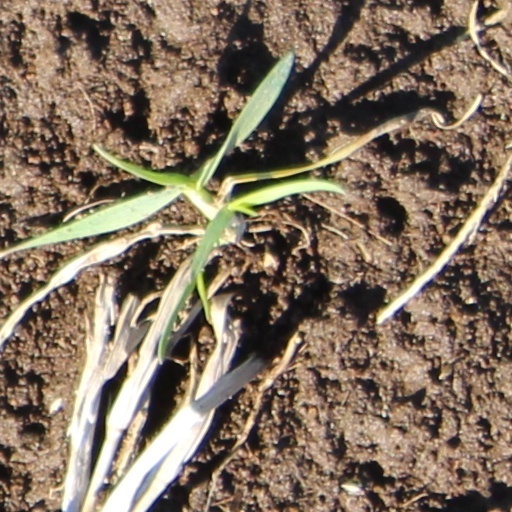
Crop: wheat